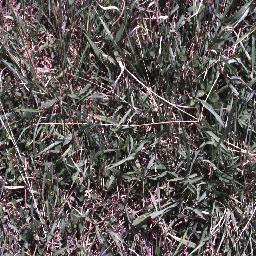
Label: negative